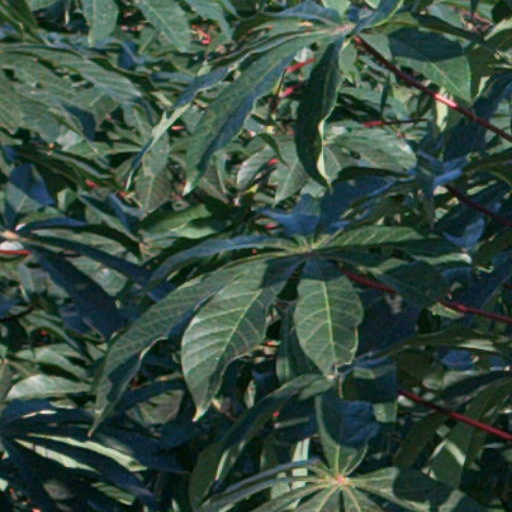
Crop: cassava